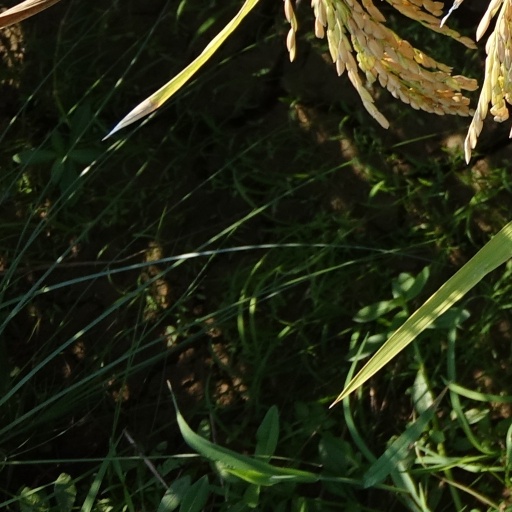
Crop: rice